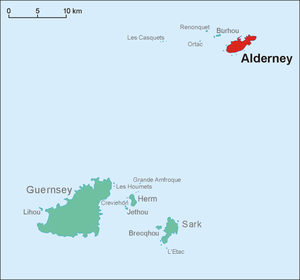
Alderney
Alderney, set på kort
Alderney er den nordligste af Kanaløerne, dens areal er 8 kvadratkilometer, og hovedbyen hedder St. Anne.